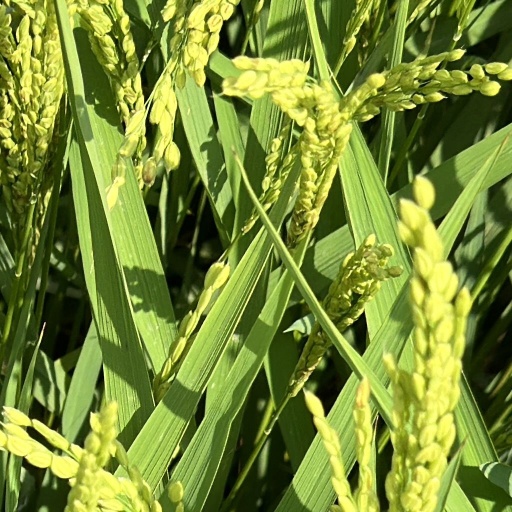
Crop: rice